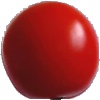
Label: Tomato 4